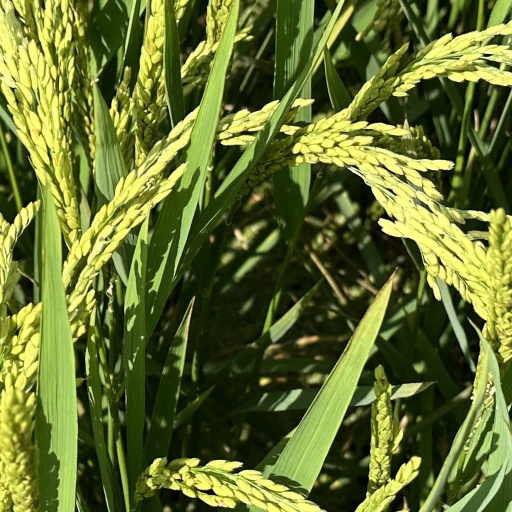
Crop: rice